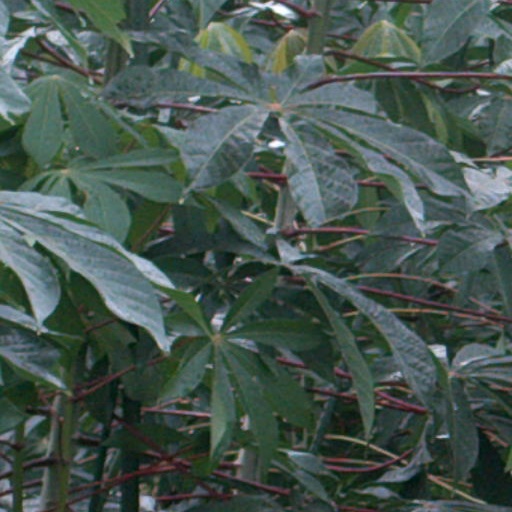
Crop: cassava